AustLit: The Resource for Australian Literature

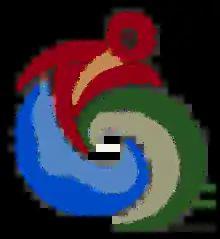
BlackWords logo

AustLit publishes biographical entries and brief essays on Australian writers, critics and storytellers, organisational histories relating to publishers, theatre companies and other arts organisations, arts and other cultural festivals, national and international awards, as well as works of fiction and criticism. It also covers the history and details of many Australian periodicals.